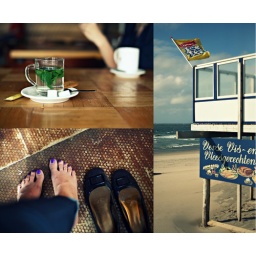
what's on and under the table of lovely, Dutch beach bar...